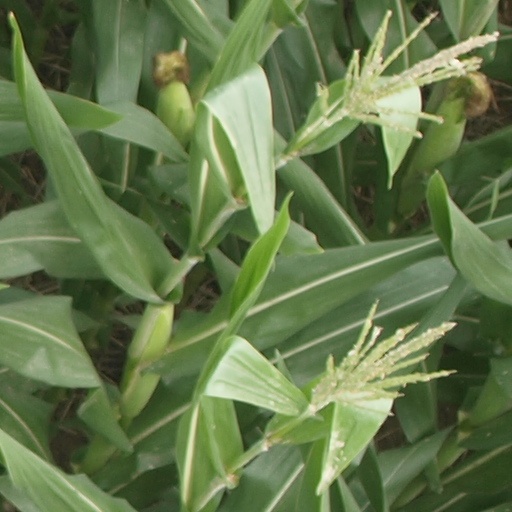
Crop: maize; corn